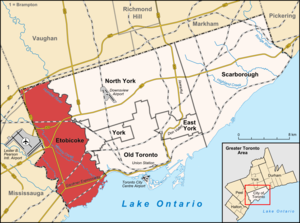
Etobicoke est la partie occidentale de la ville de Toronto, Ontario, Canada, avec une population officielle de 338 117 habitants au recensement de 2001 et 334 491 à celui de 2006. Bien qu'elle ne regroupe que 13 % de la population de Toronto, elle recouvre environ 20 % de son territoire. Elle est bordée au sud par le lac Ontario, à l'est par la rivière Humber, à l'ouest par la ville de Mississauga et, tout près de la frontière, par l'aéroport international Pearson de Toronto, et au nord par la ville de Vaughan.